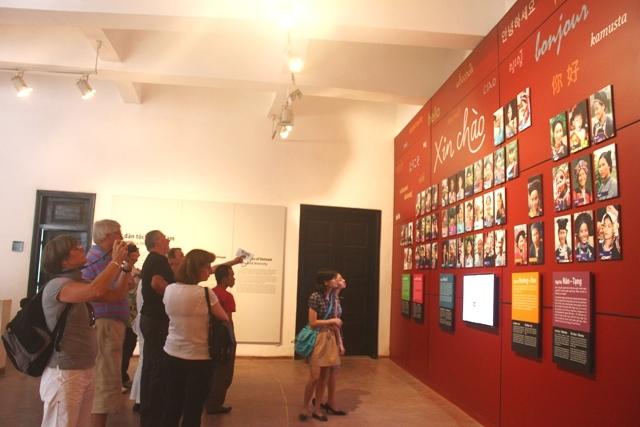
có một đoàn khách đang tham quan bên trong bảo tàng